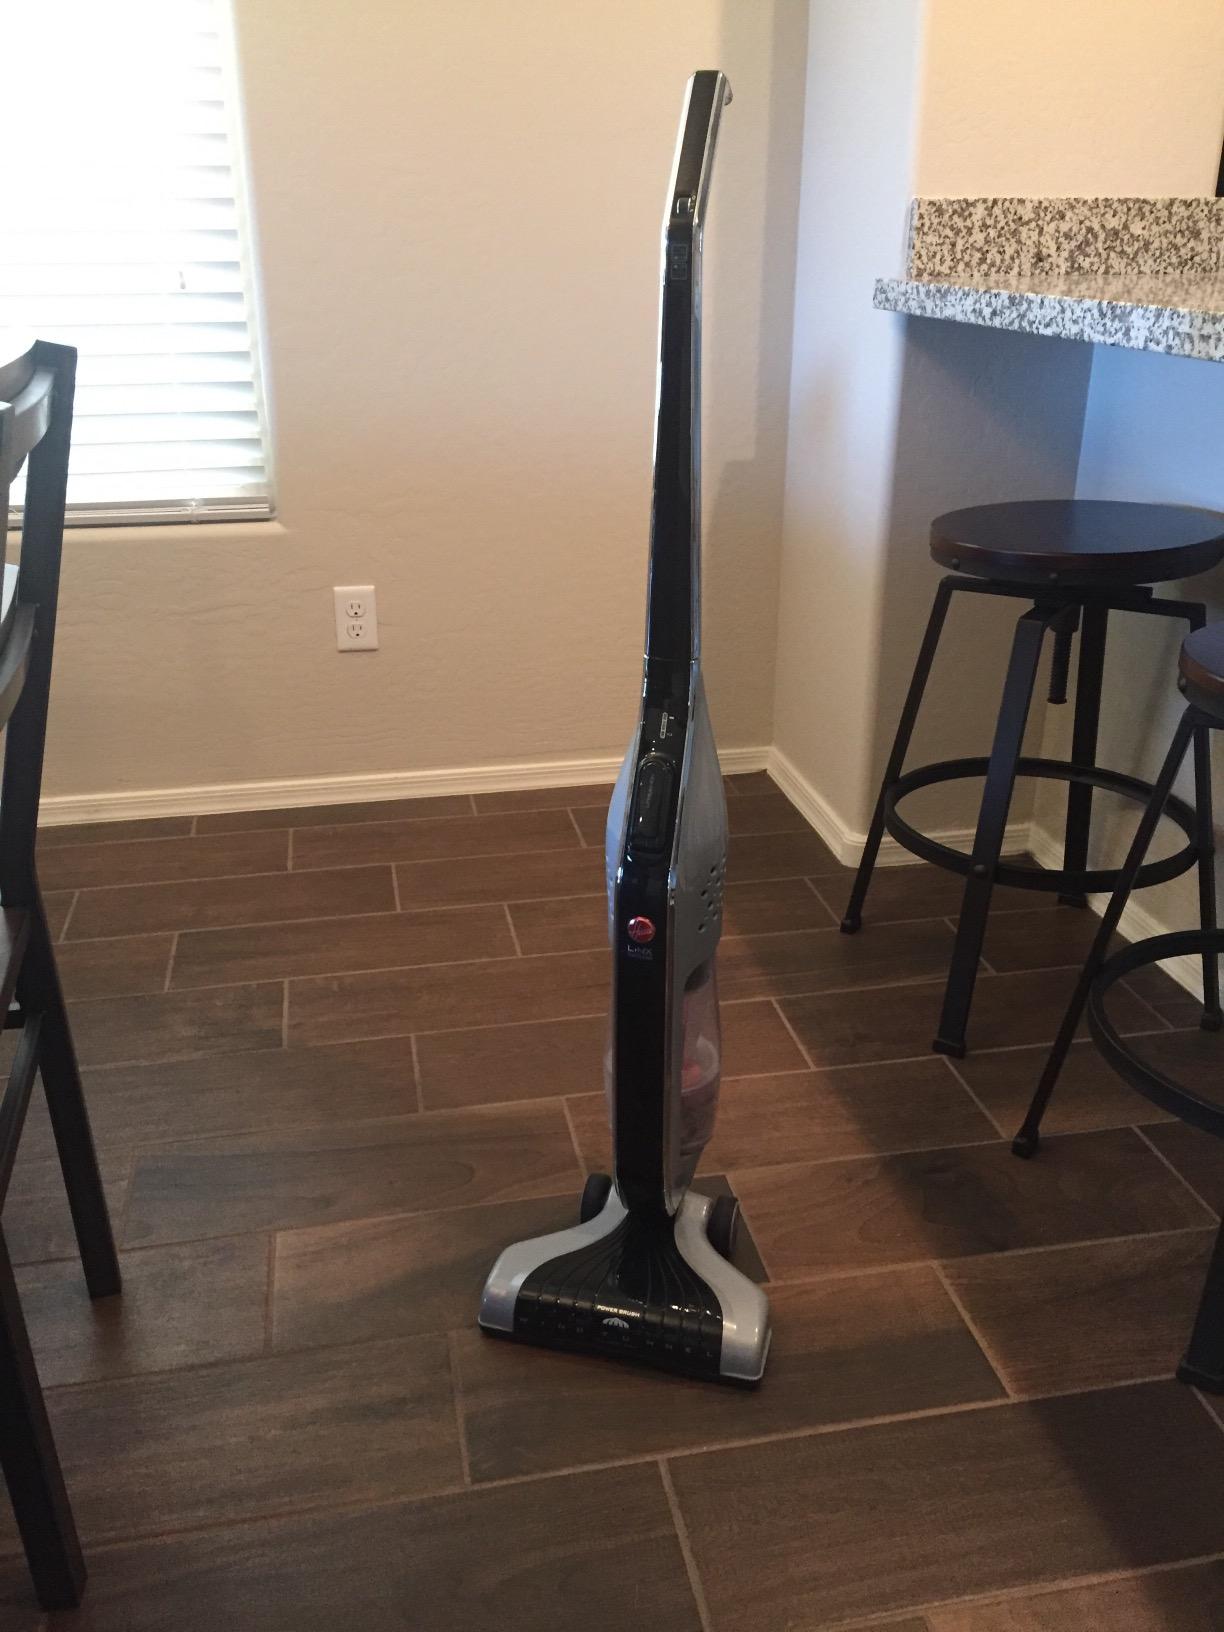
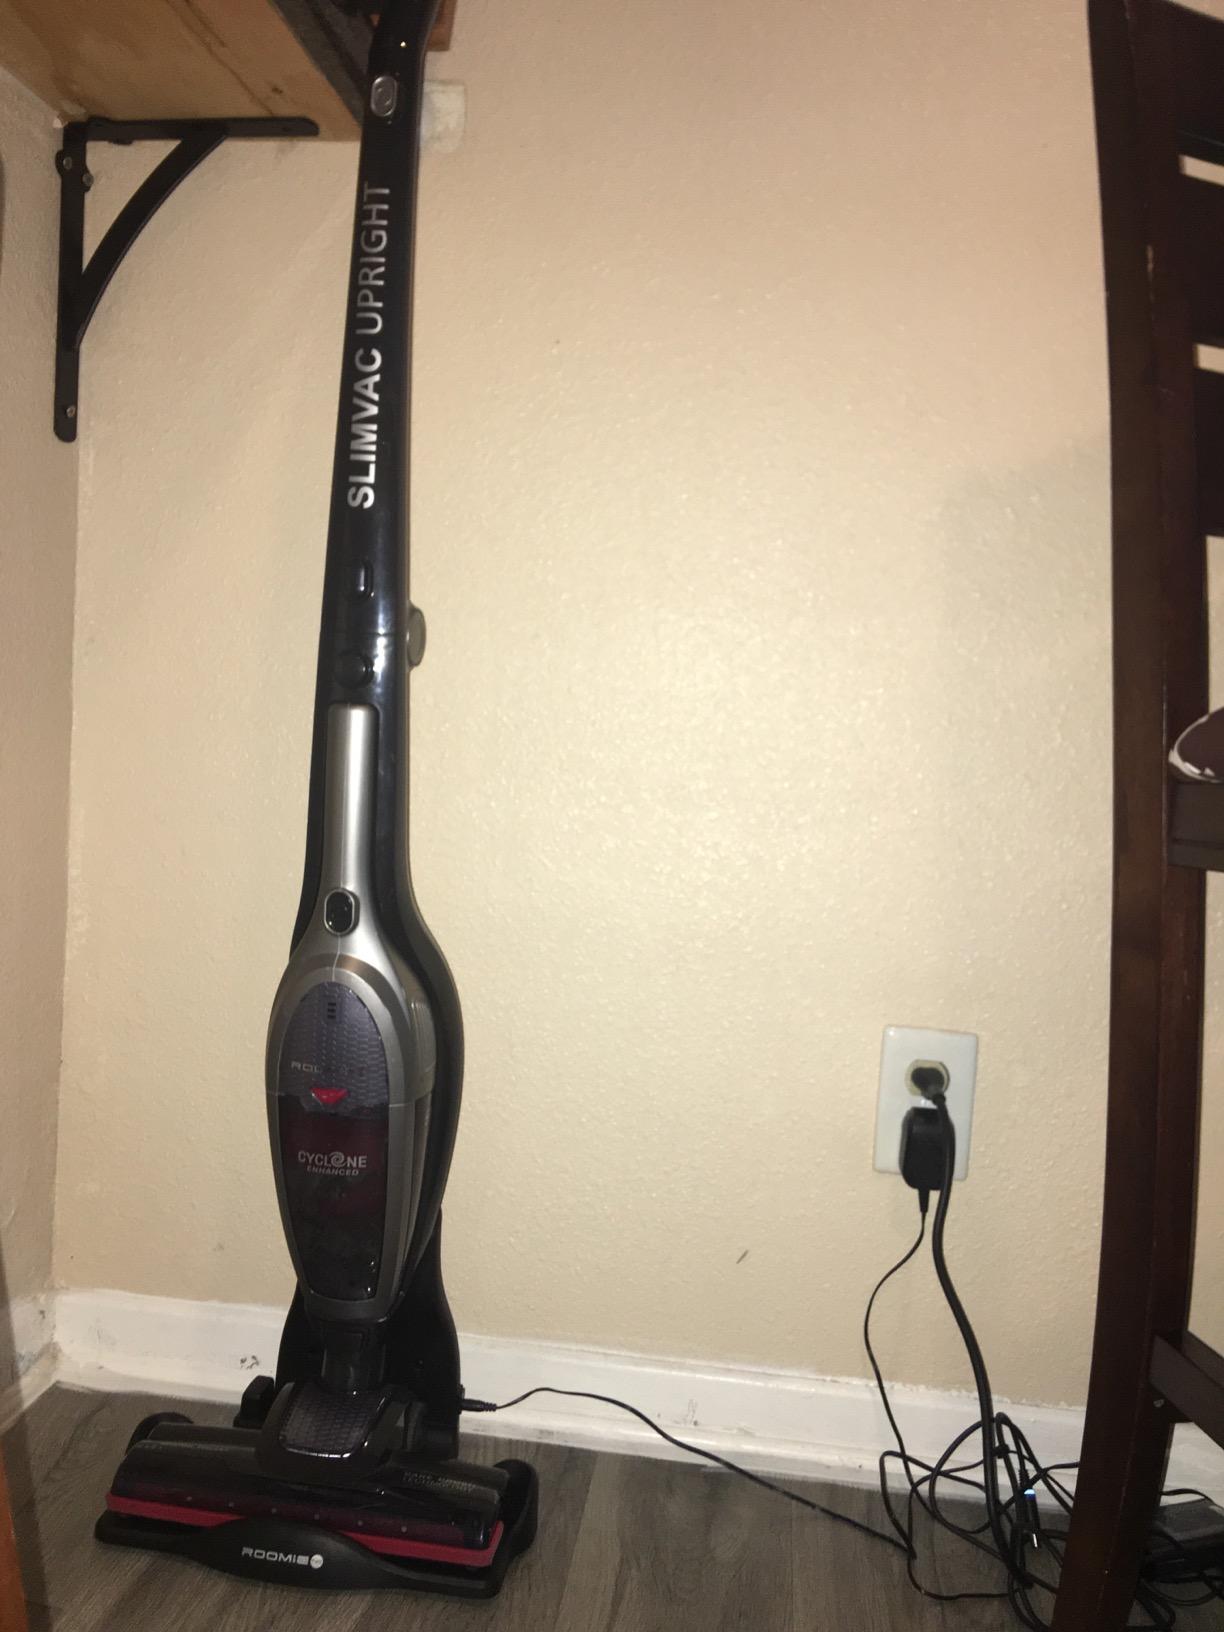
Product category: items_vacuum
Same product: no